Matt Weinstock

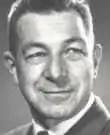
Matt Weinstock

Matt Weinstock (1903–1970) was a managing editor of the "Los Angeles Illustrated Daily News" and a columnist for three Los Angeles, California, newspapers for 33 years.